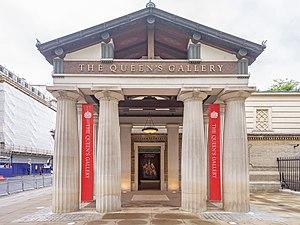
La Queen's Gallery est une galerie d'art publique au Palais de Buckingham, à Londres. Il expose des œuvres d'art de la Collection Royale sur la base d'une rotation; environ 450 œuvres sont exposées à la fois.